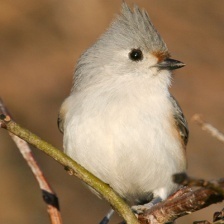
Species: TIT MOUSE
Scientific name: PARIDAE
ImageNet parent category: chickadee